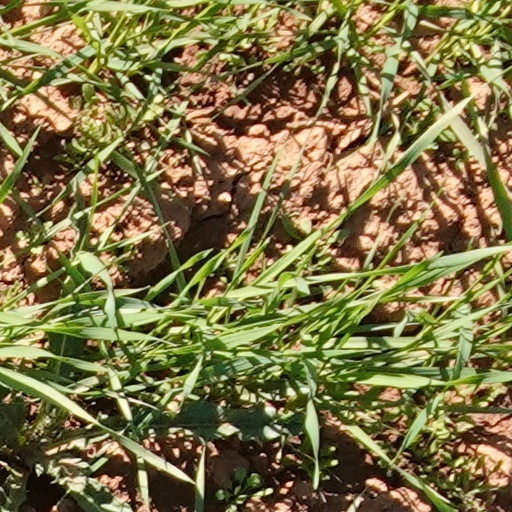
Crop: wheat